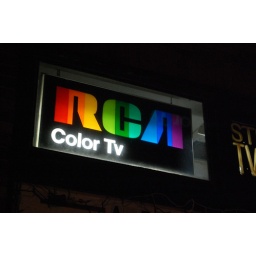
20th Century relic: great sign in a TV repair shop window. Gravois Ave, Fox Park, St. Louis, MO.